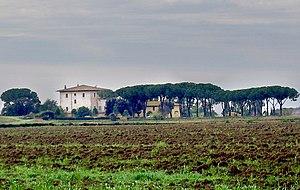
Principina a Mare est une frazione située sur la commune de Grosseto, en Toscane, Italie.